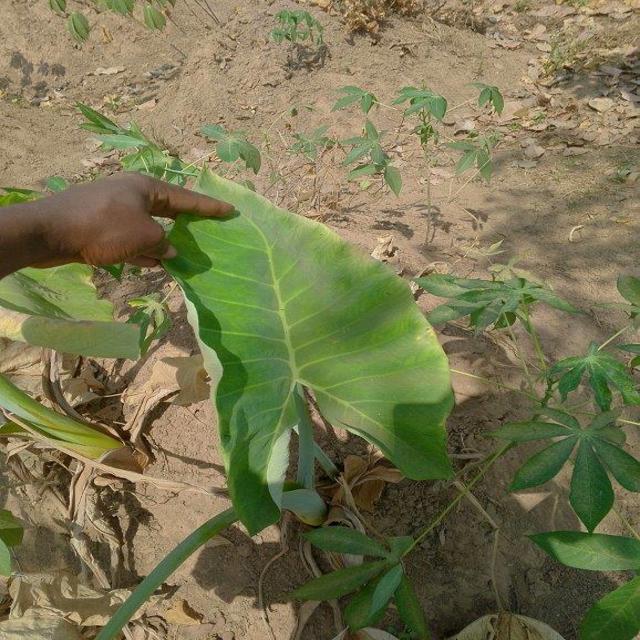
Label: Early_Blight